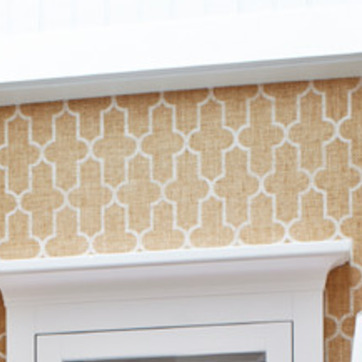
Material: wallpaper